43rd Antalya Golden Orange Film Festival

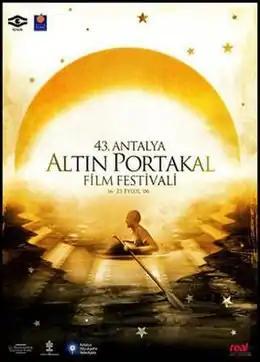
Festival Poster by Emrah Yucel

The 43rd Antalya Golden Orange Film Festival was held from September 16 to 23 2006 in Antalya, Turkey. The venue for the award ceremony on September 23, 2007 was moved from the open air amphitheater Aspendos to a smaller one at the Glass Pyramid Sabancı Congress and Exhibition Center in the downtown of Antalya due to bad weather conditions. It was run in conjunction with the 2nd International Eurasia Film Festival.